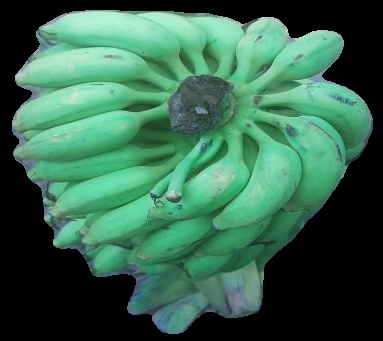
Variety: elakki-bale
Grade: grade2